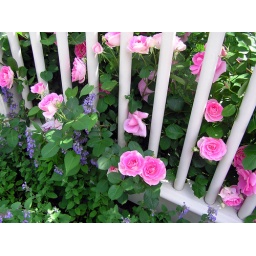
roses in front of a grand old house on Brattle Street in Cambridge MA on 6.9.08